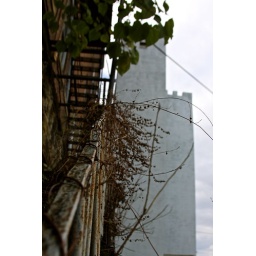
I was downtown walking through the buildings and saw a building enclosed in vines and trees spilling out the walls